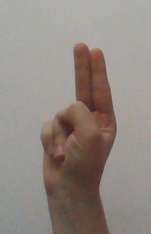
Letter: taa